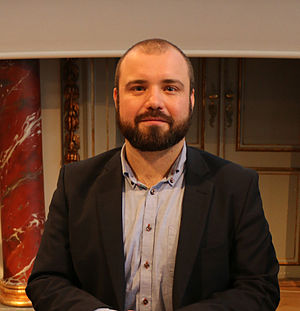
Europa-Parlamentsvalget 2019 i Danmark
Nicolaj Villumsen, 2013
Europa-Parlamentsvalget 2019 i Danmark fandt sted 26. maj 2019 som del af Europa-Parlamentsvalget i hele EU. Der skulle vælges 13 danske medlemmer til Europa-Parlamentet, samt et fjortende mandat, som vil indtræde i parlamentet når Storbritannien udtræder af EU, hvor det samlede antal parlamentsmedlemmer bliver reduceret fra 751 til 705, og antallet for de enkelte lande reguleres.